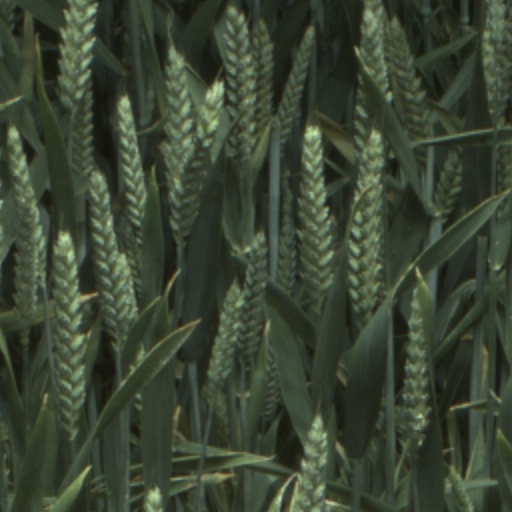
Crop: wheat